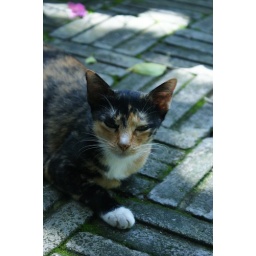
The house cat in The Farm in Broga.